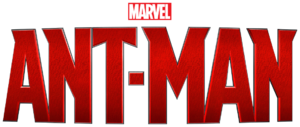
Ant-Man (film)
Ant-Man er en amerikansk superheltefilm fra 2015, instrueret af Peyton Reed.